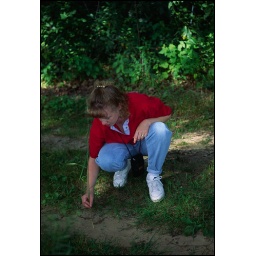
Writing in the sand with a grass stem in the UW-Madison Arboretum, near Greene Prairie.